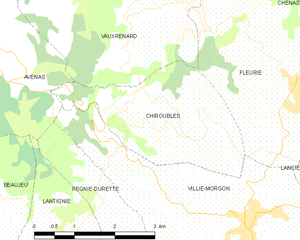
Carte des communes françaises